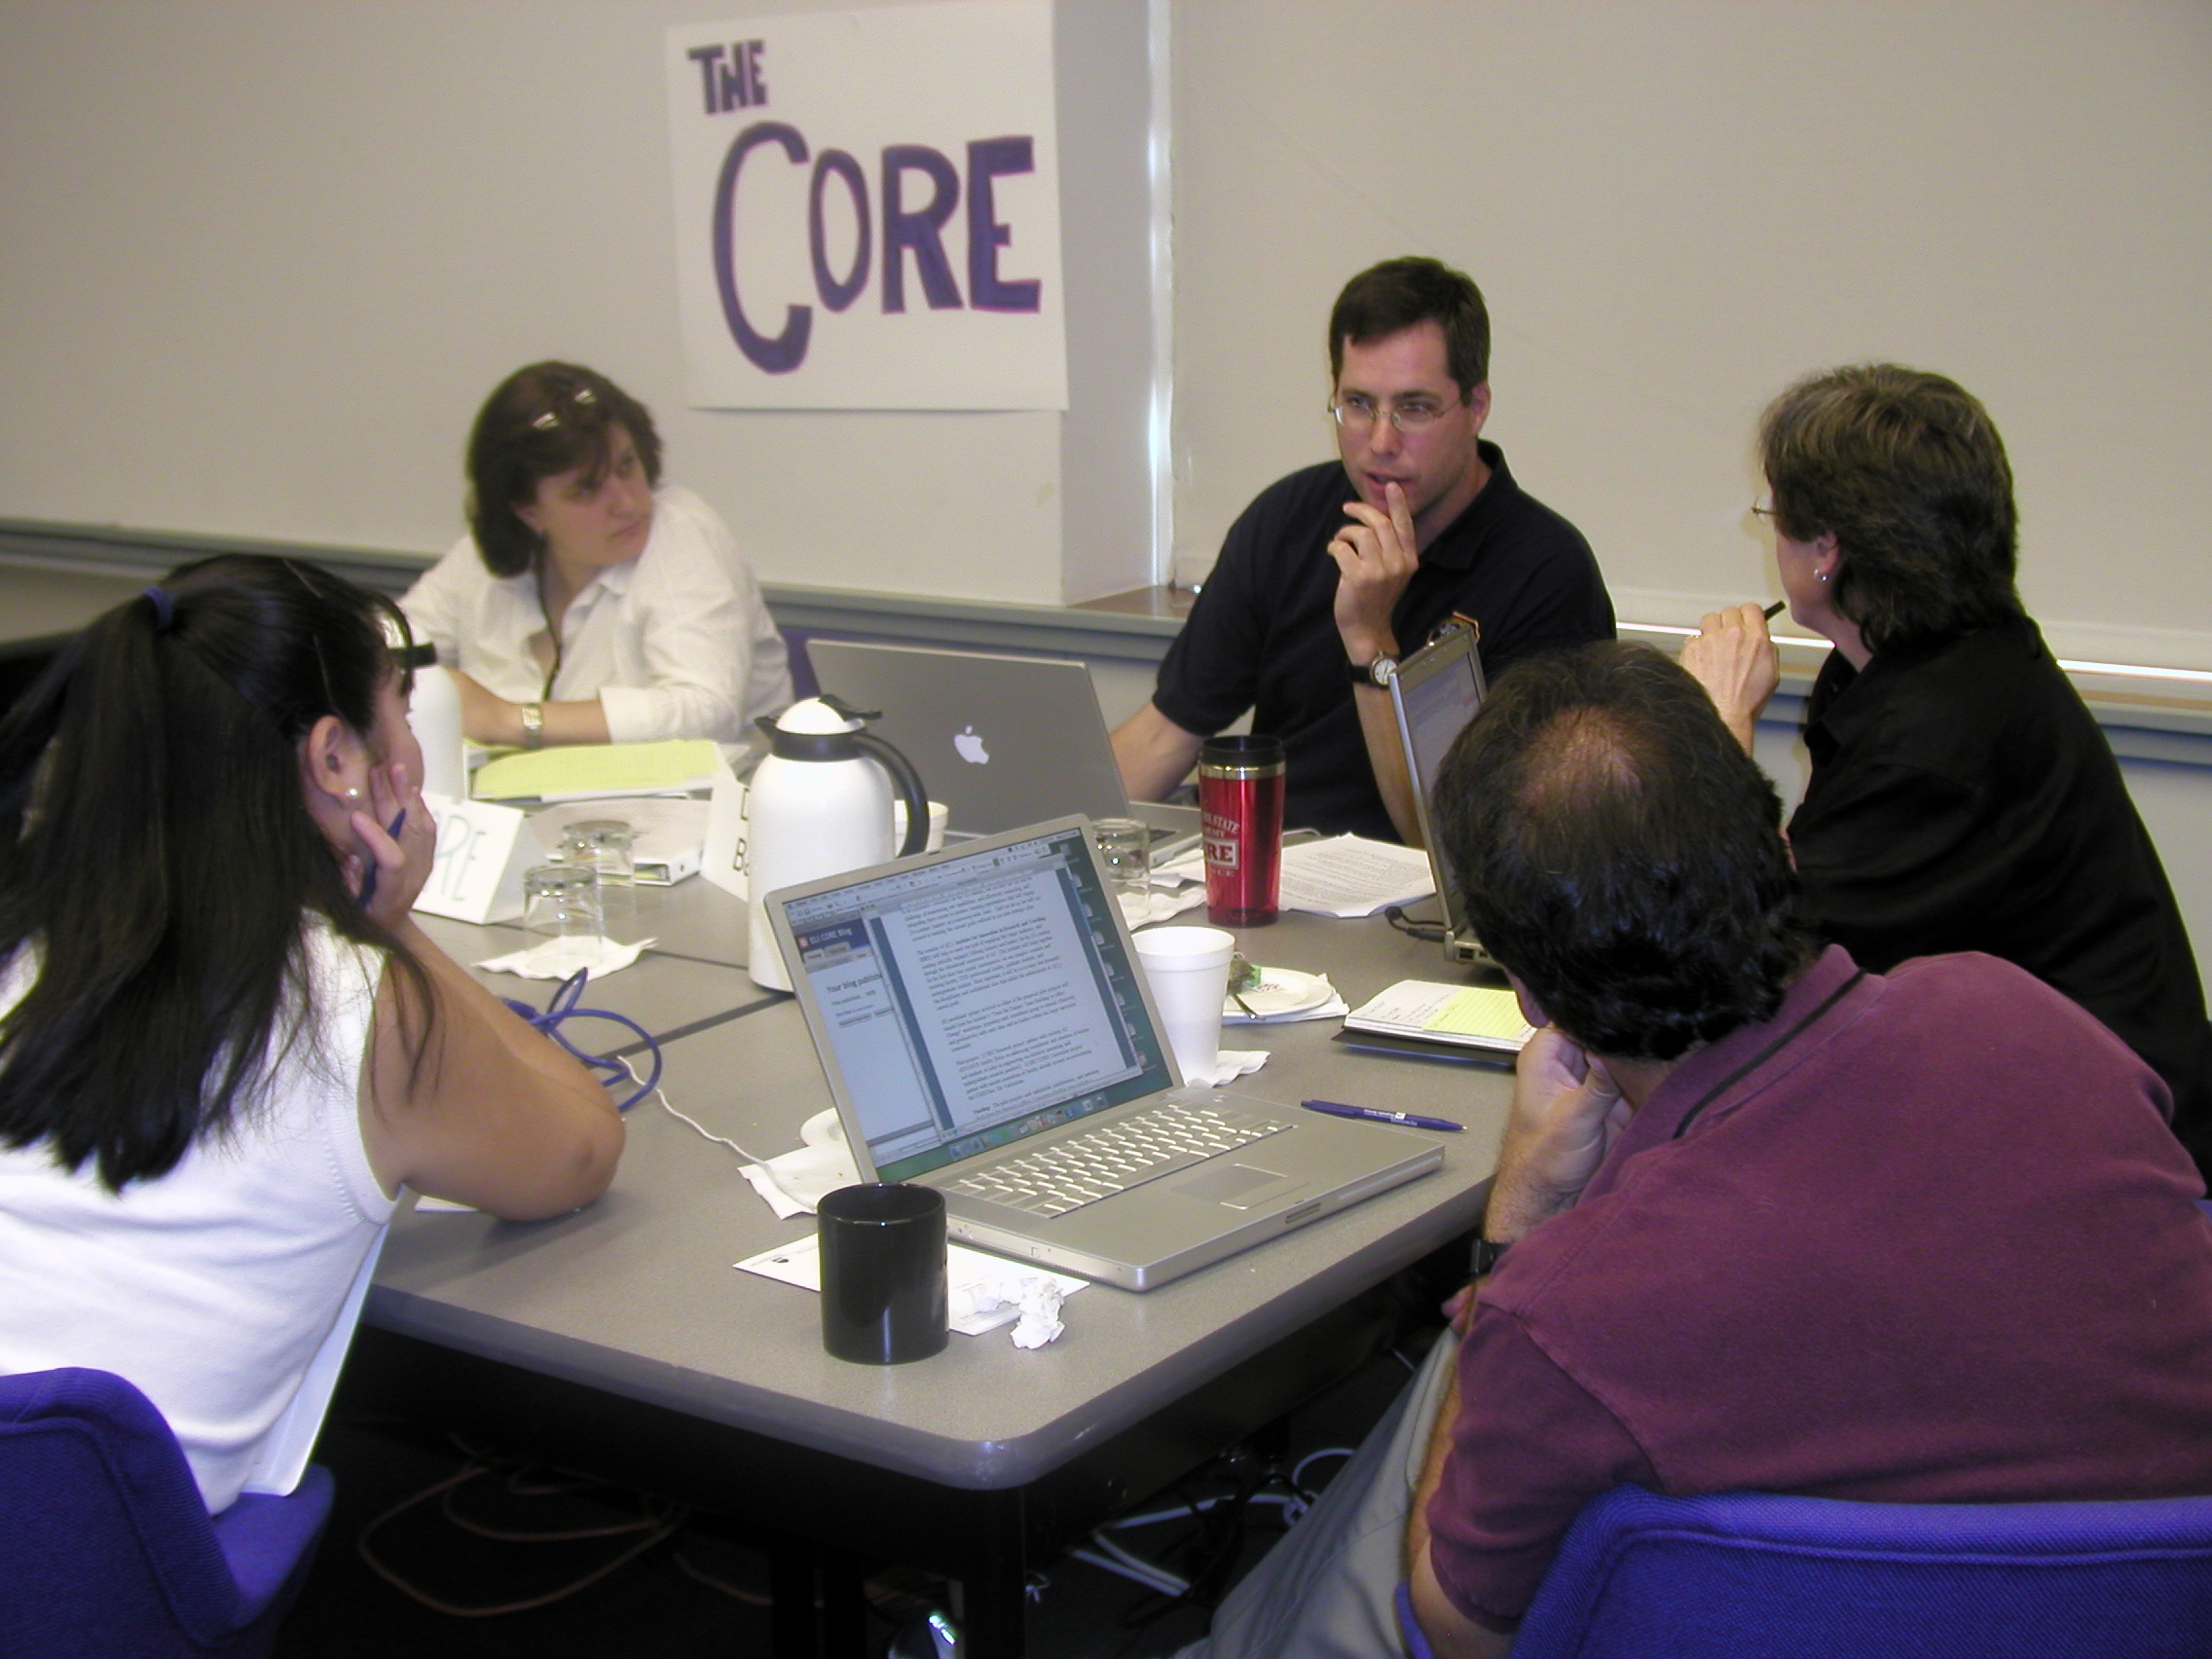
professional, conversation, learning, itl05, academic conference